R. Ramachandran (Kerala CPI politician)

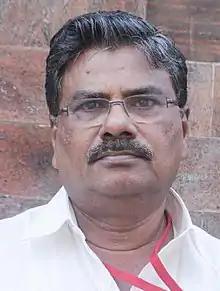

R. Ramachandran (15 October 1952 – 21 November 2023) was an Indian politician in the Communist Party of India. He served as the member of Kerala Legislative Assembly from the Karunagappally from 2016 to 2021.